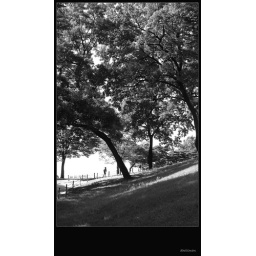
DSC_0130 running boy under trees in Olympic park